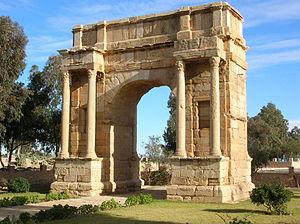
Arc de Dioclétien ou l'arc de triomphe de la tétrarchie, Sbeïtla, Tunisie
Le site archéologique de Sbeïtla, vestige de l'antique Sufetula, est un site archéologique du centre-ouest de la Tunisie, situé à Sbeïtla dans le gouvernorat de Kasserine. Il compte dix des monuments classés du gouvernorat de Kasserine.
La Tunisie, en forme longue la République tunisienne, est un État d'Afrique du Nord bordé au nord et à l'est par la mer Méditerranée, à l'ouest par l'Algérie avec 965 kilomètres de frontière commune et au sud-sud-est par la Libye avec 459 kilomètres de frontière. Sa capitale Tunis est située dans le nord-est du pays, au fond du golfe du même nom. Plus de 30 % de la superficie du territoire est occupée par le désert du Sahara, le reste étant constitué de régions montagneuses et de plaines fertiles.
Cet article recense les arcs de triomphe romains, dont la fonction a bien été identifiée.
Dioclétien, de son nom complet Caius Aurelius Valerius Diocletianus Augustus, est un empereur romain qui régna du 20 novembre 284 au 1ᵉʳ mai 305.
Sbeïtla, connue dans l'Antiquité sous le nom de Sufetula, est une ville du centre de la Tunisie. Dépendant du gouvernorat de Kasserine, elle regroupe 24 597 habitants en 2014. Elle est le centre de la délégation du même nom qui s'étale sur une superficie de 1 133,5 km². Point d'entrée de la conquête de l'Afrique du Nord par les Arabes musulmans, elle est surtout connue pour son important site archéologique dont il subsiste de nombreux vestiges.